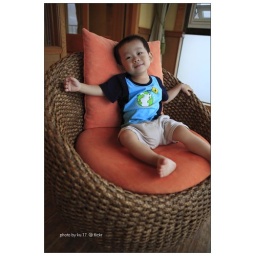
Di-Di was very busy walking around this room, opening/closing door, knocking plastic bottle, etc. Every thing is amazing.